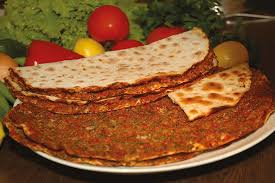
Yemek: lahmacun